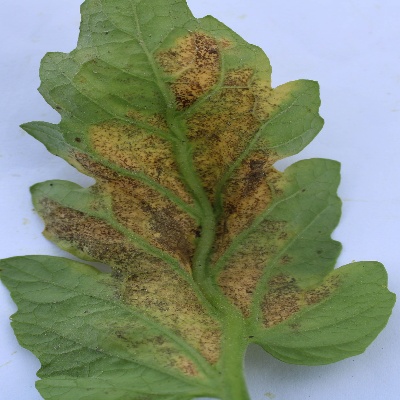
Crop: Tomato
Condition: verticulium wilt